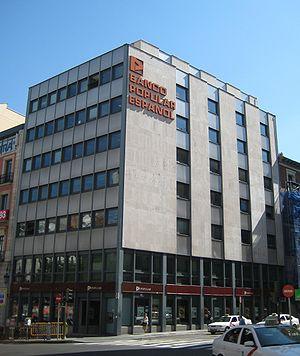
Banco Popular était une entreprise espagnole cotée à l'Ibex 35. Elle était la troisième banque privée espagnole, spécialisée dans la banque de détail en Espagne, et également présente au Portugal depuis 2000. Elle fut attribuée et absorbée par le Santander entre 2017 et 2018.